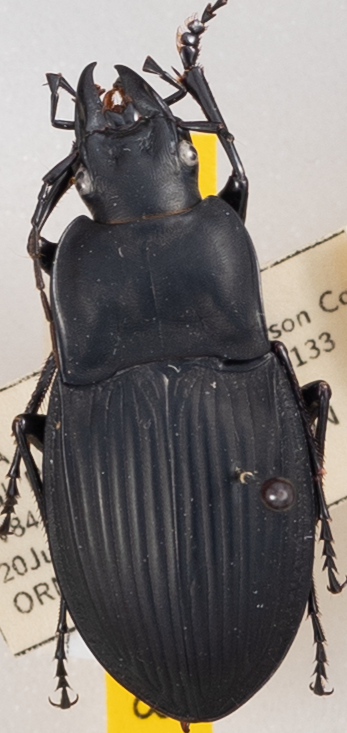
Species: Dicaelus dilatatus
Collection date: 2022-07-20
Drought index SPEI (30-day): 0.842
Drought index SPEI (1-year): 0.256
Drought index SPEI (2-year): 0.114